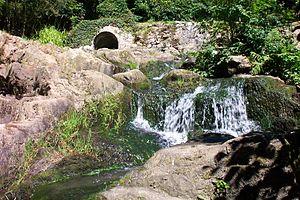
Le pont du diable au sommet de la petite cascade, en limite des communes du Neufbourg et de Romagny.
Le Neufbourg est une commune française, située dans le département de la Manche en région Normandie, peuplée de 414 habitants.
Romagny Fontenay est, depuis le 1ᵉʳ janvier 2016, une commune nouvelle française située au sud du département de la Manche en région Normandie, peuplée de 1 318 habitants. Elle est créée le 1ᵉʳ janvier 2016 par la fusion de deux communes, sous le régime juridique des communes nouvelles. Les communes de Romagny et Fontenay deviennent des communes déléguées.